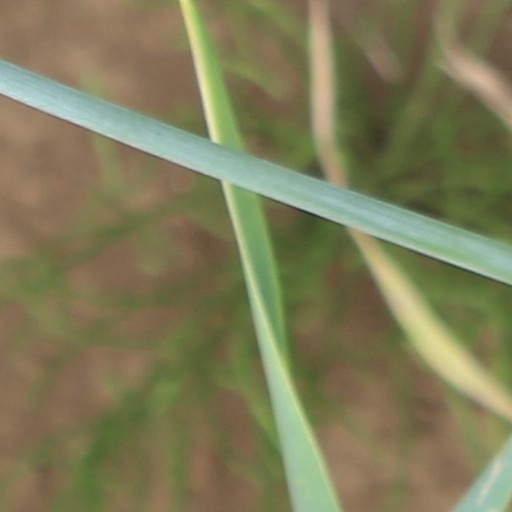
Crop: wheat